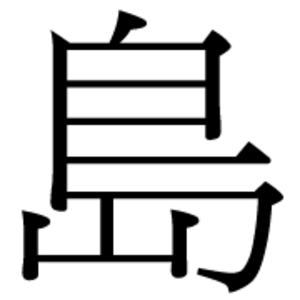
Shima désigne notamment :